Dora Akunyili

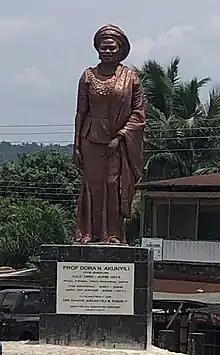
Statue of Dora Akunyili

Akunyili received over 900 awards throughout her career, the highest number of awards ever received by any Nigerian. With over 900 awards, Historyville reports that over 100 awards were later discovered in her boxes.